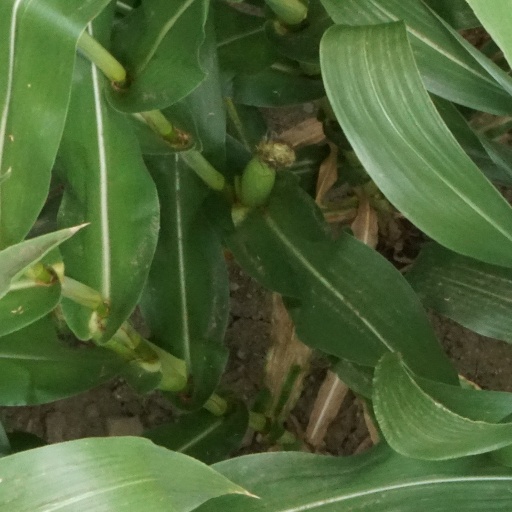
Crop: maize; corn